Symbolics

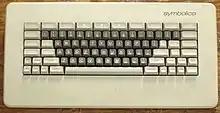
Symbolics Keyboard

The various models of the 3600 family were popular for artificial intelligence (AI) research and commercial applications throughout the 1980s. The AI commercialization boom of the 1980s led directly to Symbolics' success during the decade. Symbolics computers were widely believed to be the best platform available for developing AI software. The LM-2 used a Symbolics-branded version of the complex space-cadet keyboard, while later models used a simplified version (at right), known simply as the "". The Symbolics keyboard featured the many modifier keys used in Zmacs, notably Control/Meta/Super/Hyper in a block, but did not feature the complex symbol set of the space-cadet keyboard.